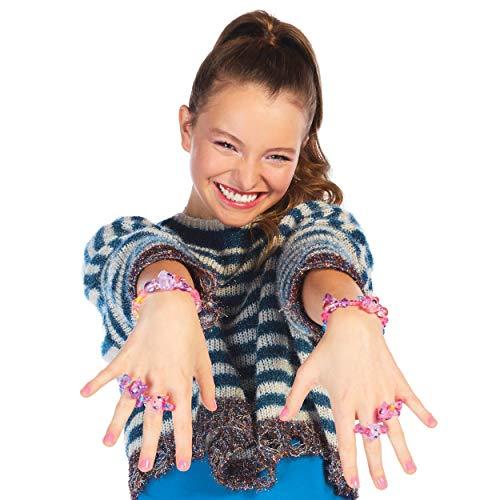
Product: Twisty Petz, Series 3, Bumble Bear Family Pack Collectible Bracelet Set for Kids Aged 4 and Up
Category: Toys & Games | Dolls & Accessories | Dolls
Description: There are all kinds of Twisty Petz to find Add unicorns, kitty cats and puppies to your jewelry box.
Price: $27.50
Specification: ProductDimensions:2.5x10.5x10inches|ItemWeight:3.84ounces|ShippingWeight:6.6ounces(Viewshippingratesandpolicies)|ASIN:B07NFLV2LJ|Itemmodelnumber:20116150|Manufacturerrecommendedage:4-6years